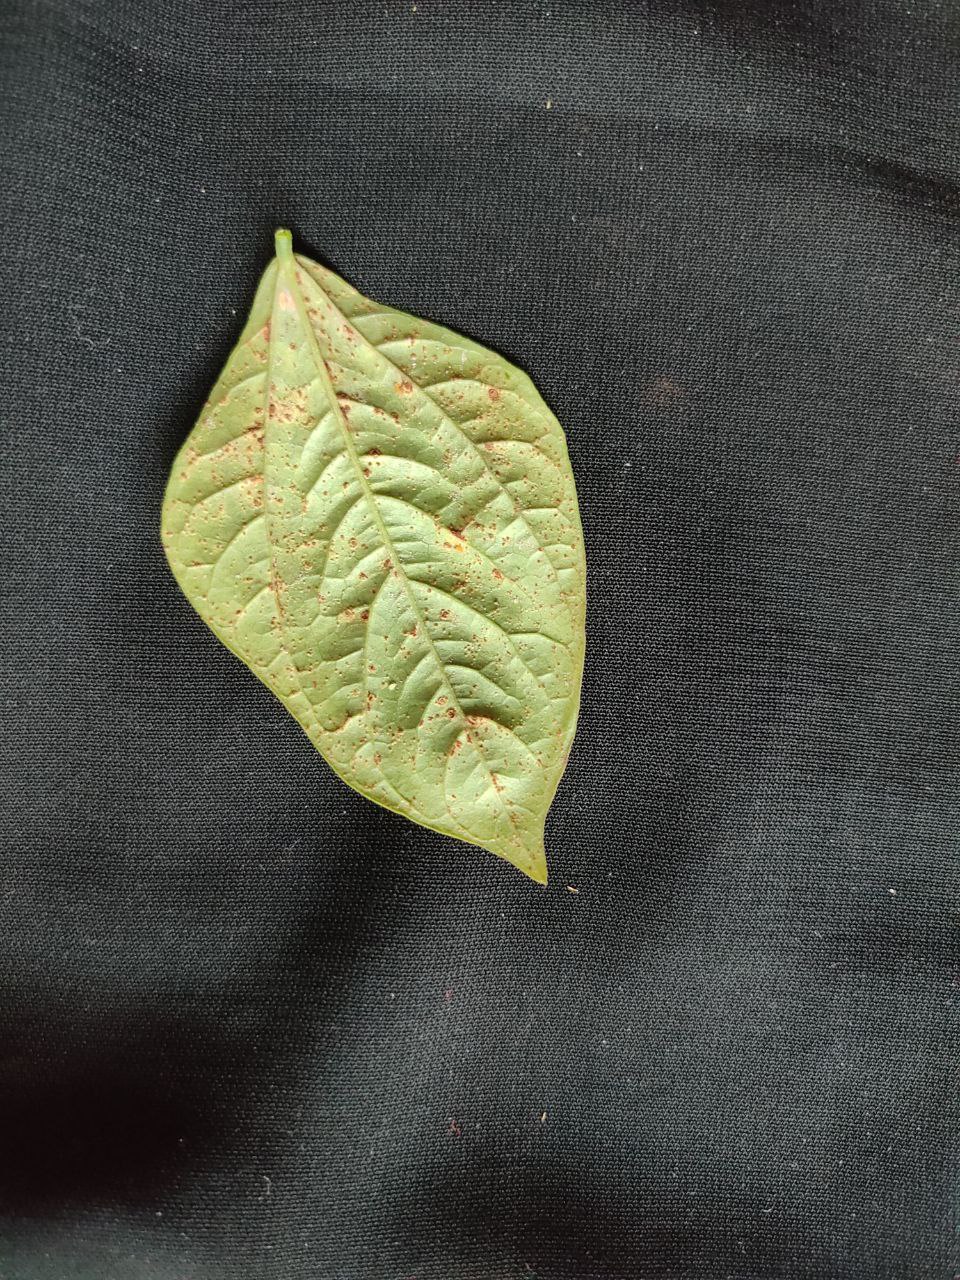
Crop: cowpea
Leaf condition: Septoria leaf spot